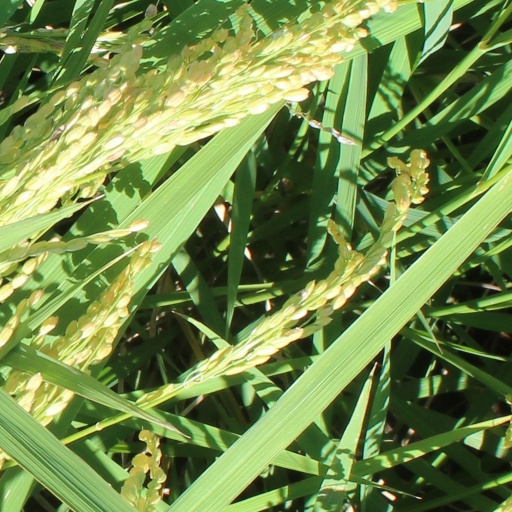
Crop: rice